The Good Soldier Schwejk (2018 film)

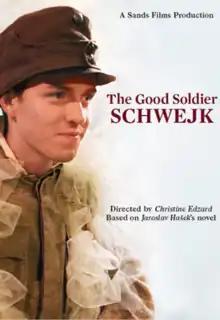
Good Soldier Schwejk DVD cover

The Good Soldier Schwejk is a 2018 anti-war satirical film directed by Christine Edzard. It is based on the dark comedy novel "The Good Soldier Švejk" by Jaroslav Hašek, published between 1921 and 1923. The film was produced by Olivier Stockman at Sands Films Studios in London and stars Alfie Stewart, Joe Armstrong, Kevin Brewer, Sean Gilder, Shona McWilliams and Michael Mears. Music was arranged by Michael Sanvoisin and cinematography was by Joachim Bergamin.